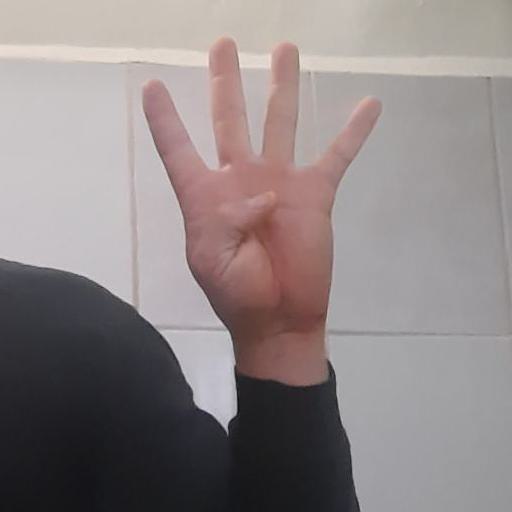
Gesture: four